Tagetes lucida

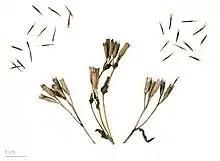
"Tagetes lucida" - MHNT

Tagetes lucida is a perennial plant native to Mexico and Central America. It is used as a medicinal plant and as a culinary herb. The leaves have a tarragon-like scent, with hints of anise, and it has entered the nursery trade in North America as a tarragon substitute. Common names include sweetscented marigold, Mexican marigold, Mexican mint marigold, Mexican tarragon, sweet mace, Texas tarragon, pericón, yerbaniz, and hierbanís.